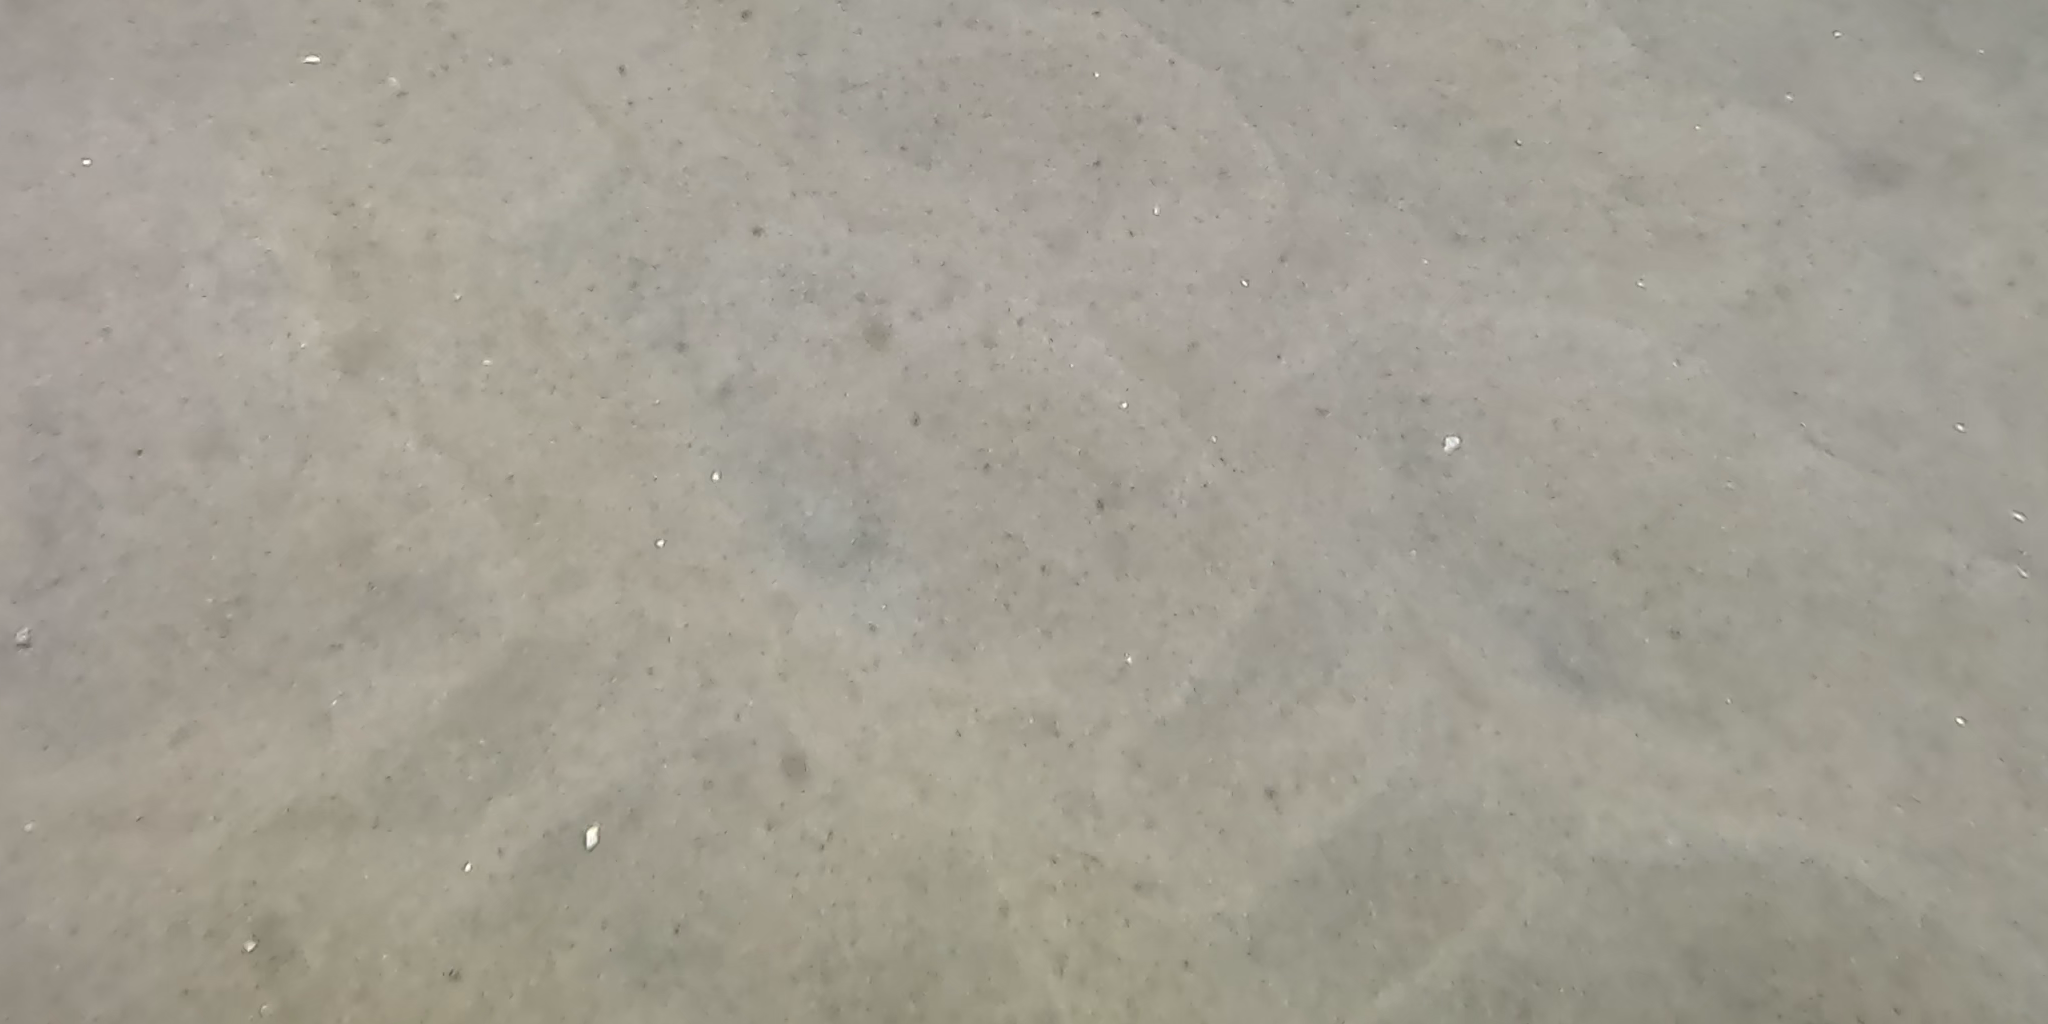
Seabed habitat: sand